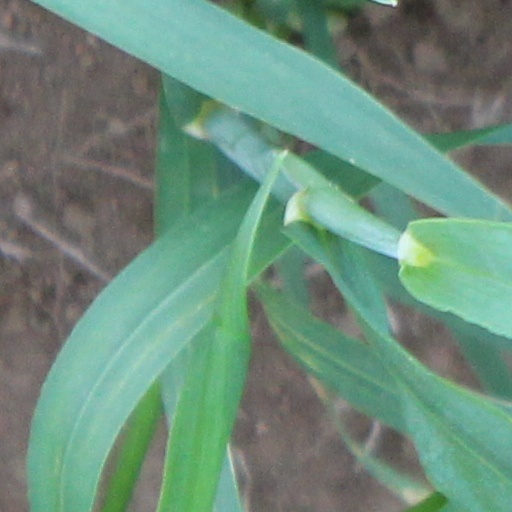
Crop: wheat